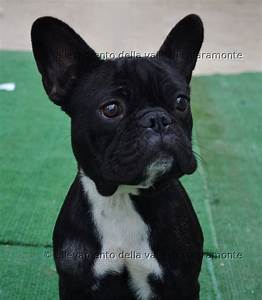
Label: cane